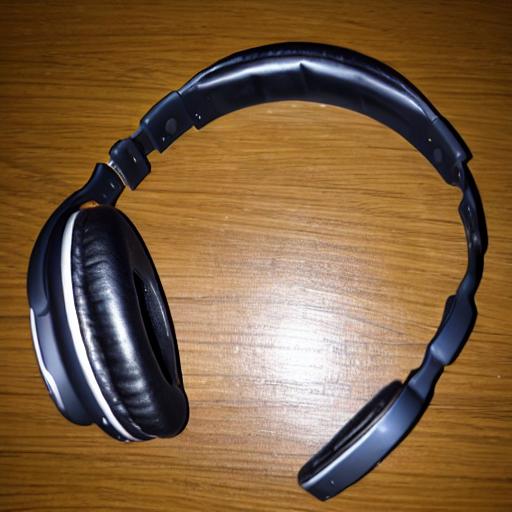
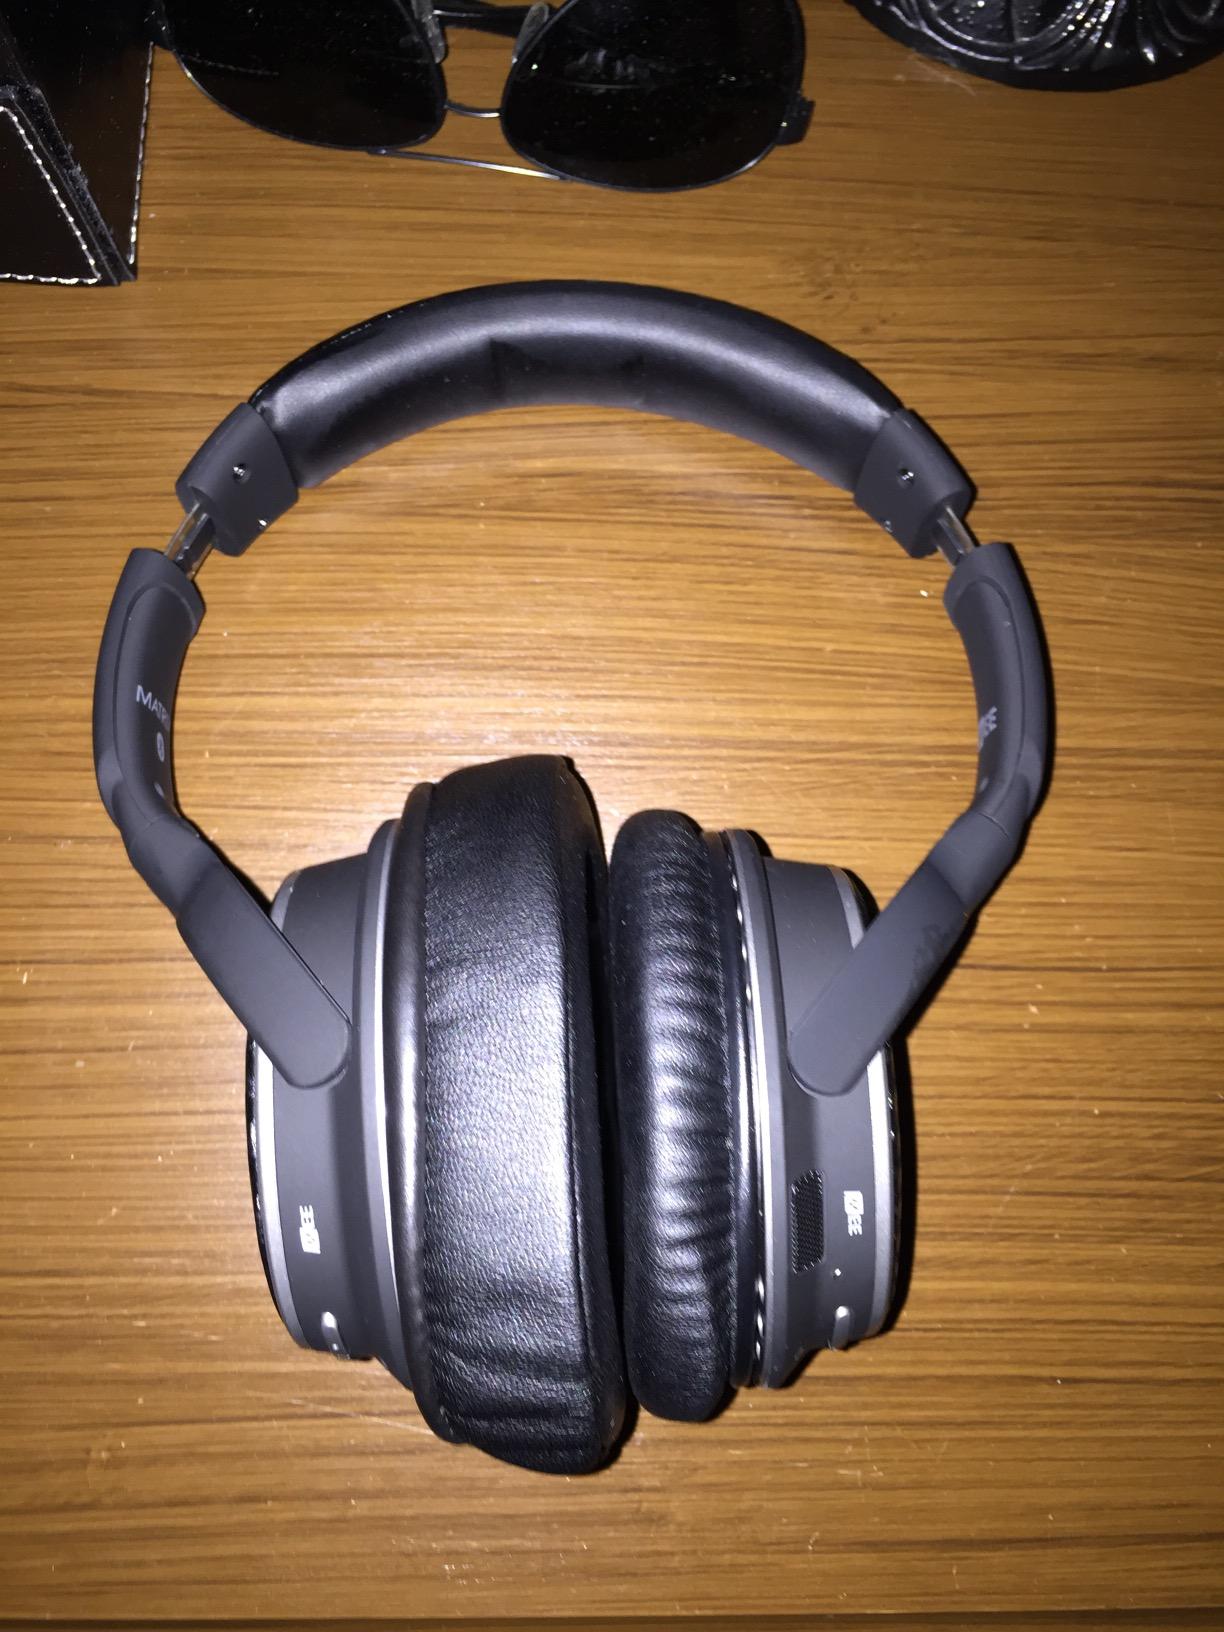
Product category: headphones
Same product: no